Glympis concors

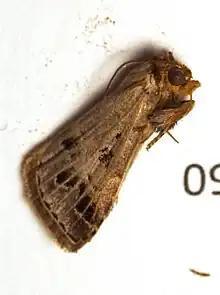
"Glympis concors"

Glympis concors is a species of moth in the family Erebidae.